Sonya Belousova

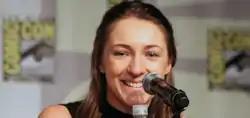

Belousova gained public recognition for her music project "Player Piano". The project was first introduced in 2013 as "Cosplay Piano" with Marvel's Stan Lee as the executive producer, featured on "Stan Lee’s World of Heroes" YouTube channel. In 2014 Belousova formed "Player Piano", blending virtuosic piano performances with her creative reimaginings of iconic themes. The project has received multiple awards and garnered extensive media coverage, including features in "MTV", "Forbes", "USA Today", and "Entertainment Weekly".